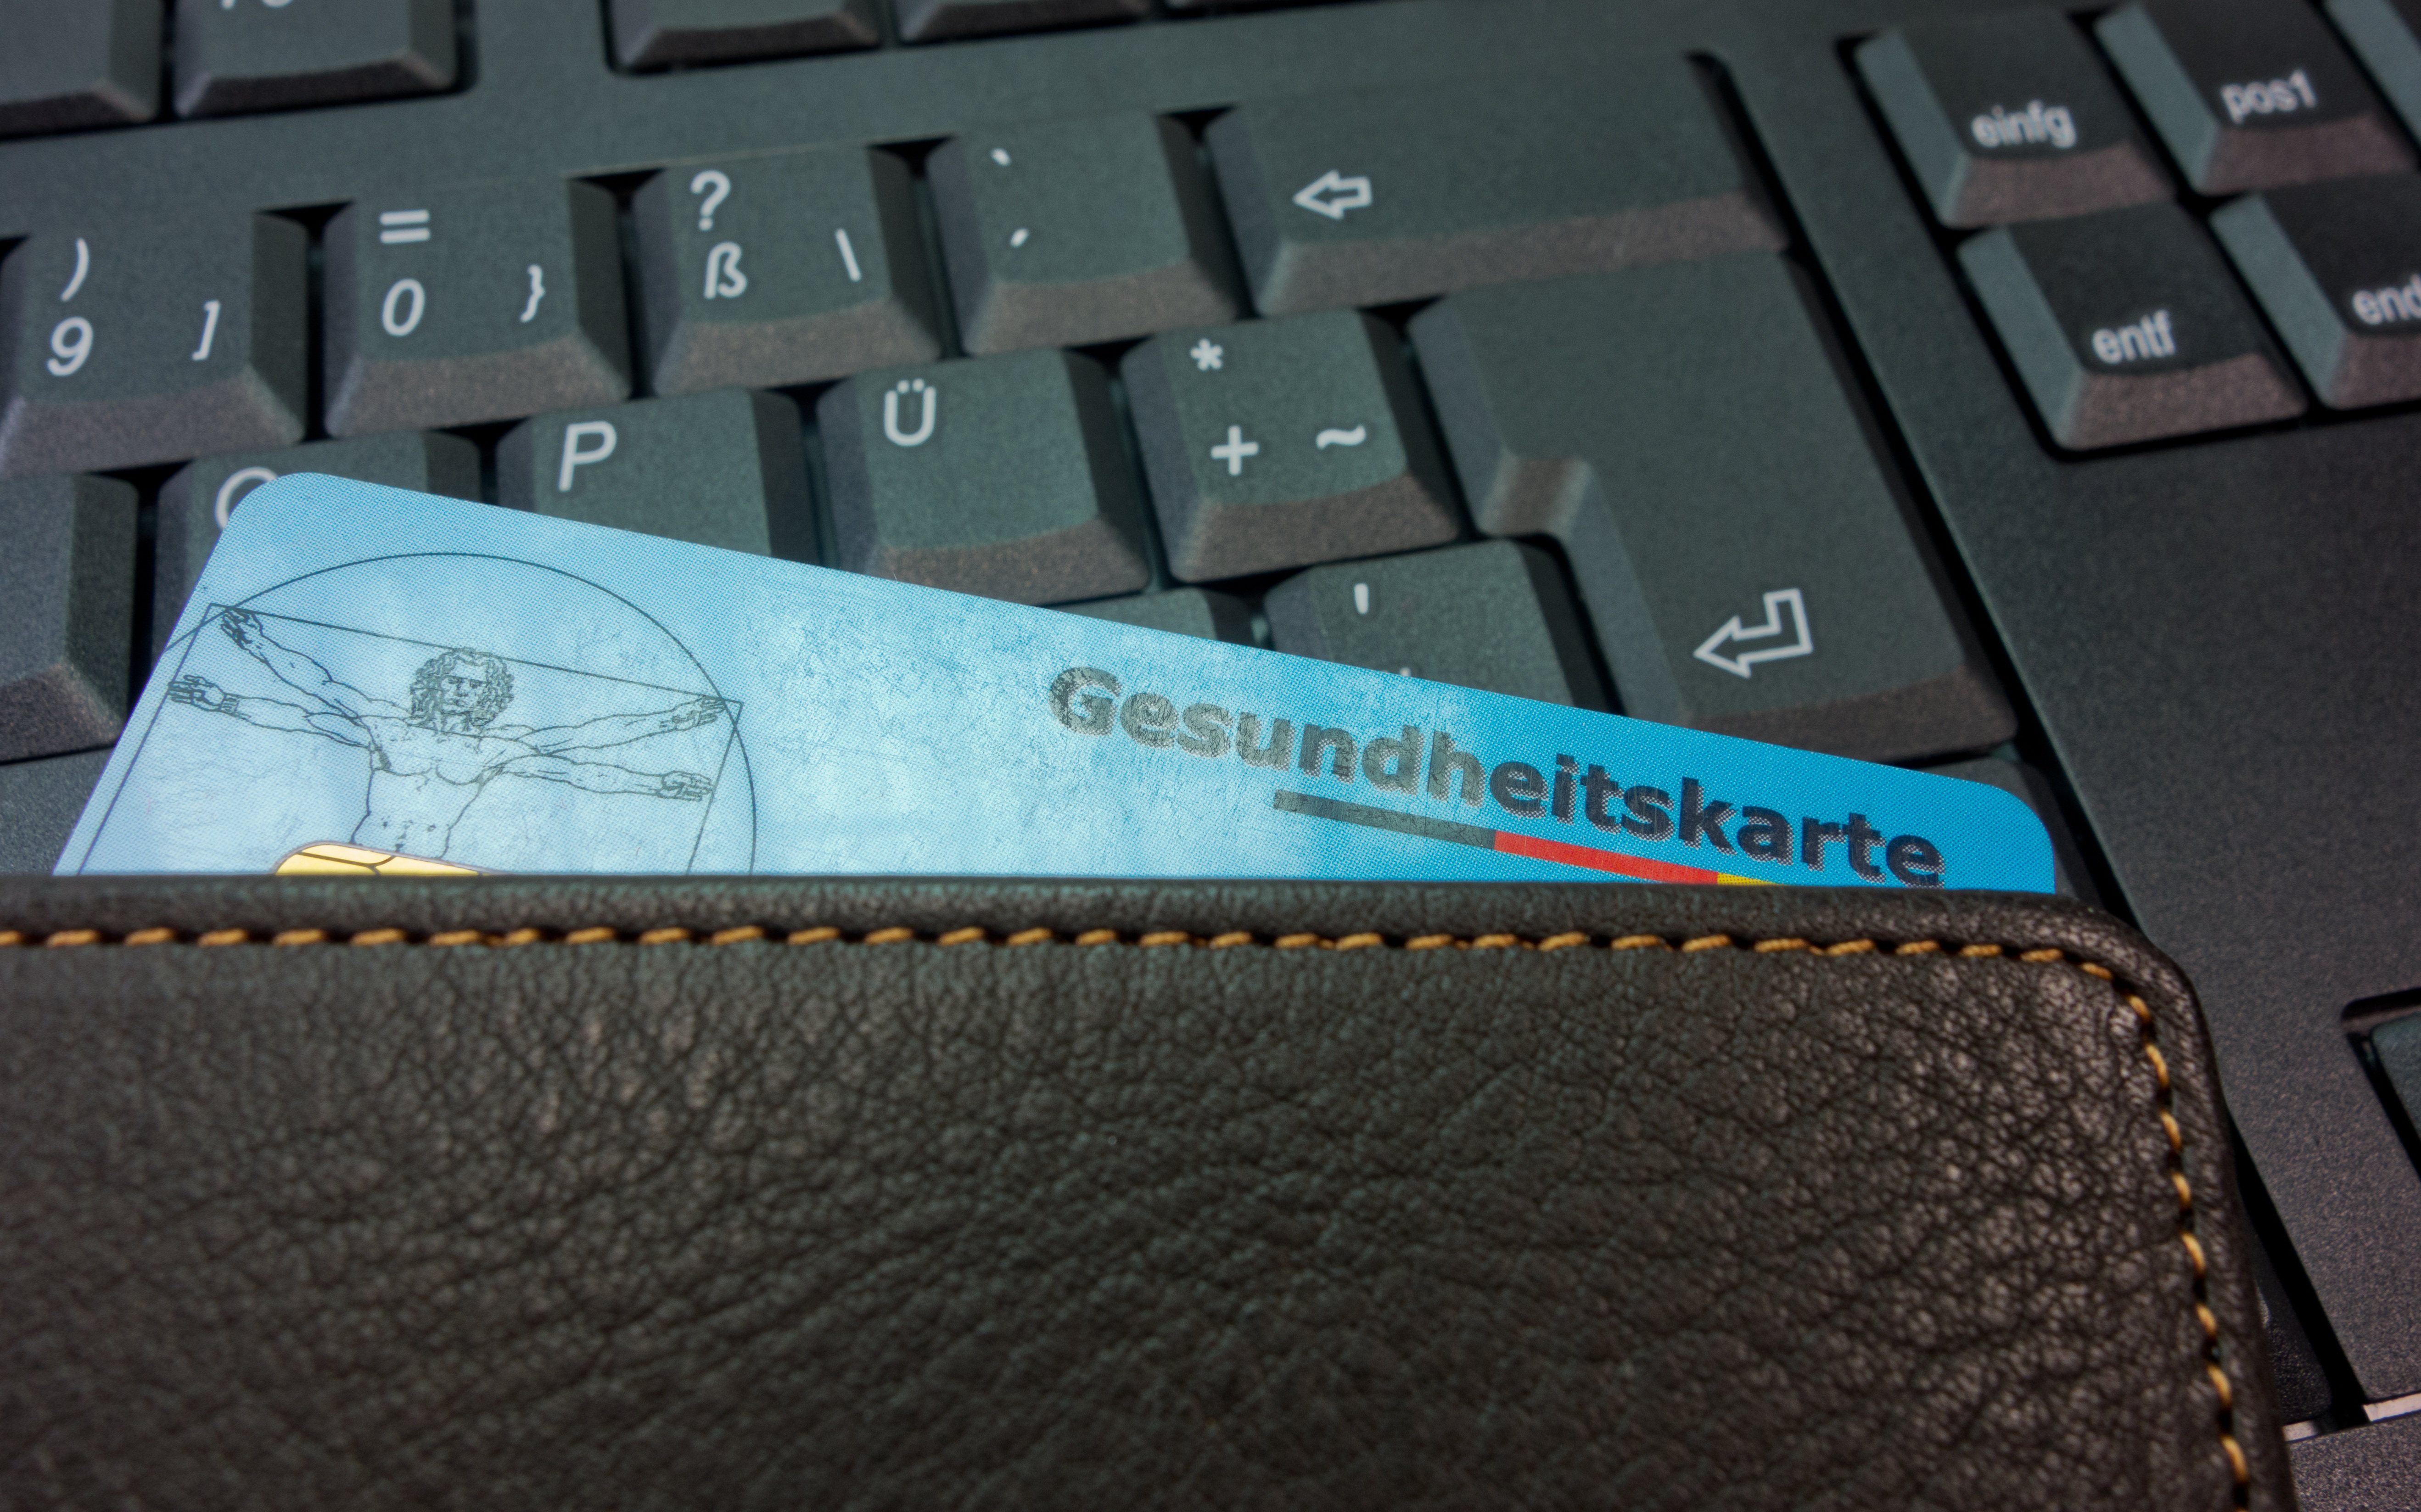
laptop, technology, social, money, purse, euro, germany, private, bless you, screenshot, finance, chip, cost, disease, computer keyboard, insurance, health insurance, social security, personal computer hardware, electronic instrument, sick card, legally, aok, health fund, insurance card